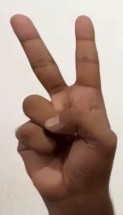
ASL sign: V